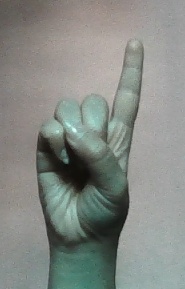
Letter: bb